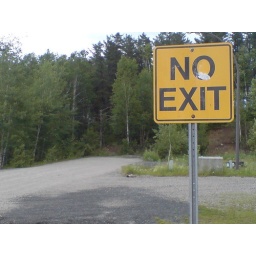
pickle lake is the most northerly road in ontario